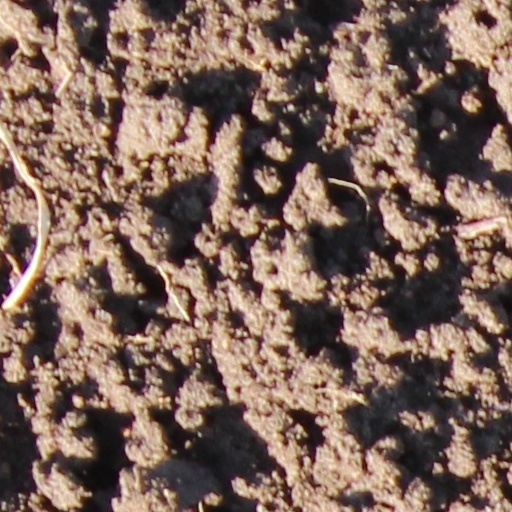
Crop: wheat